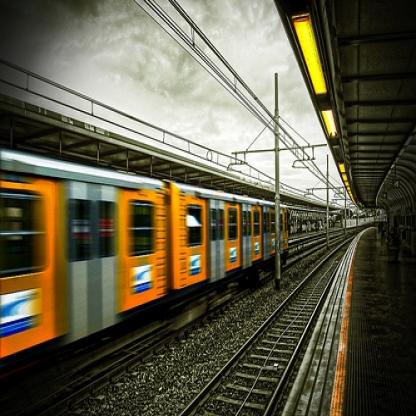
Scene: Indoor